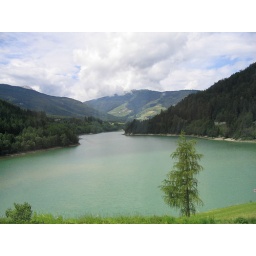
The lake is green because there is so much dolomite in the mountains that it erodes into the water and turns it green